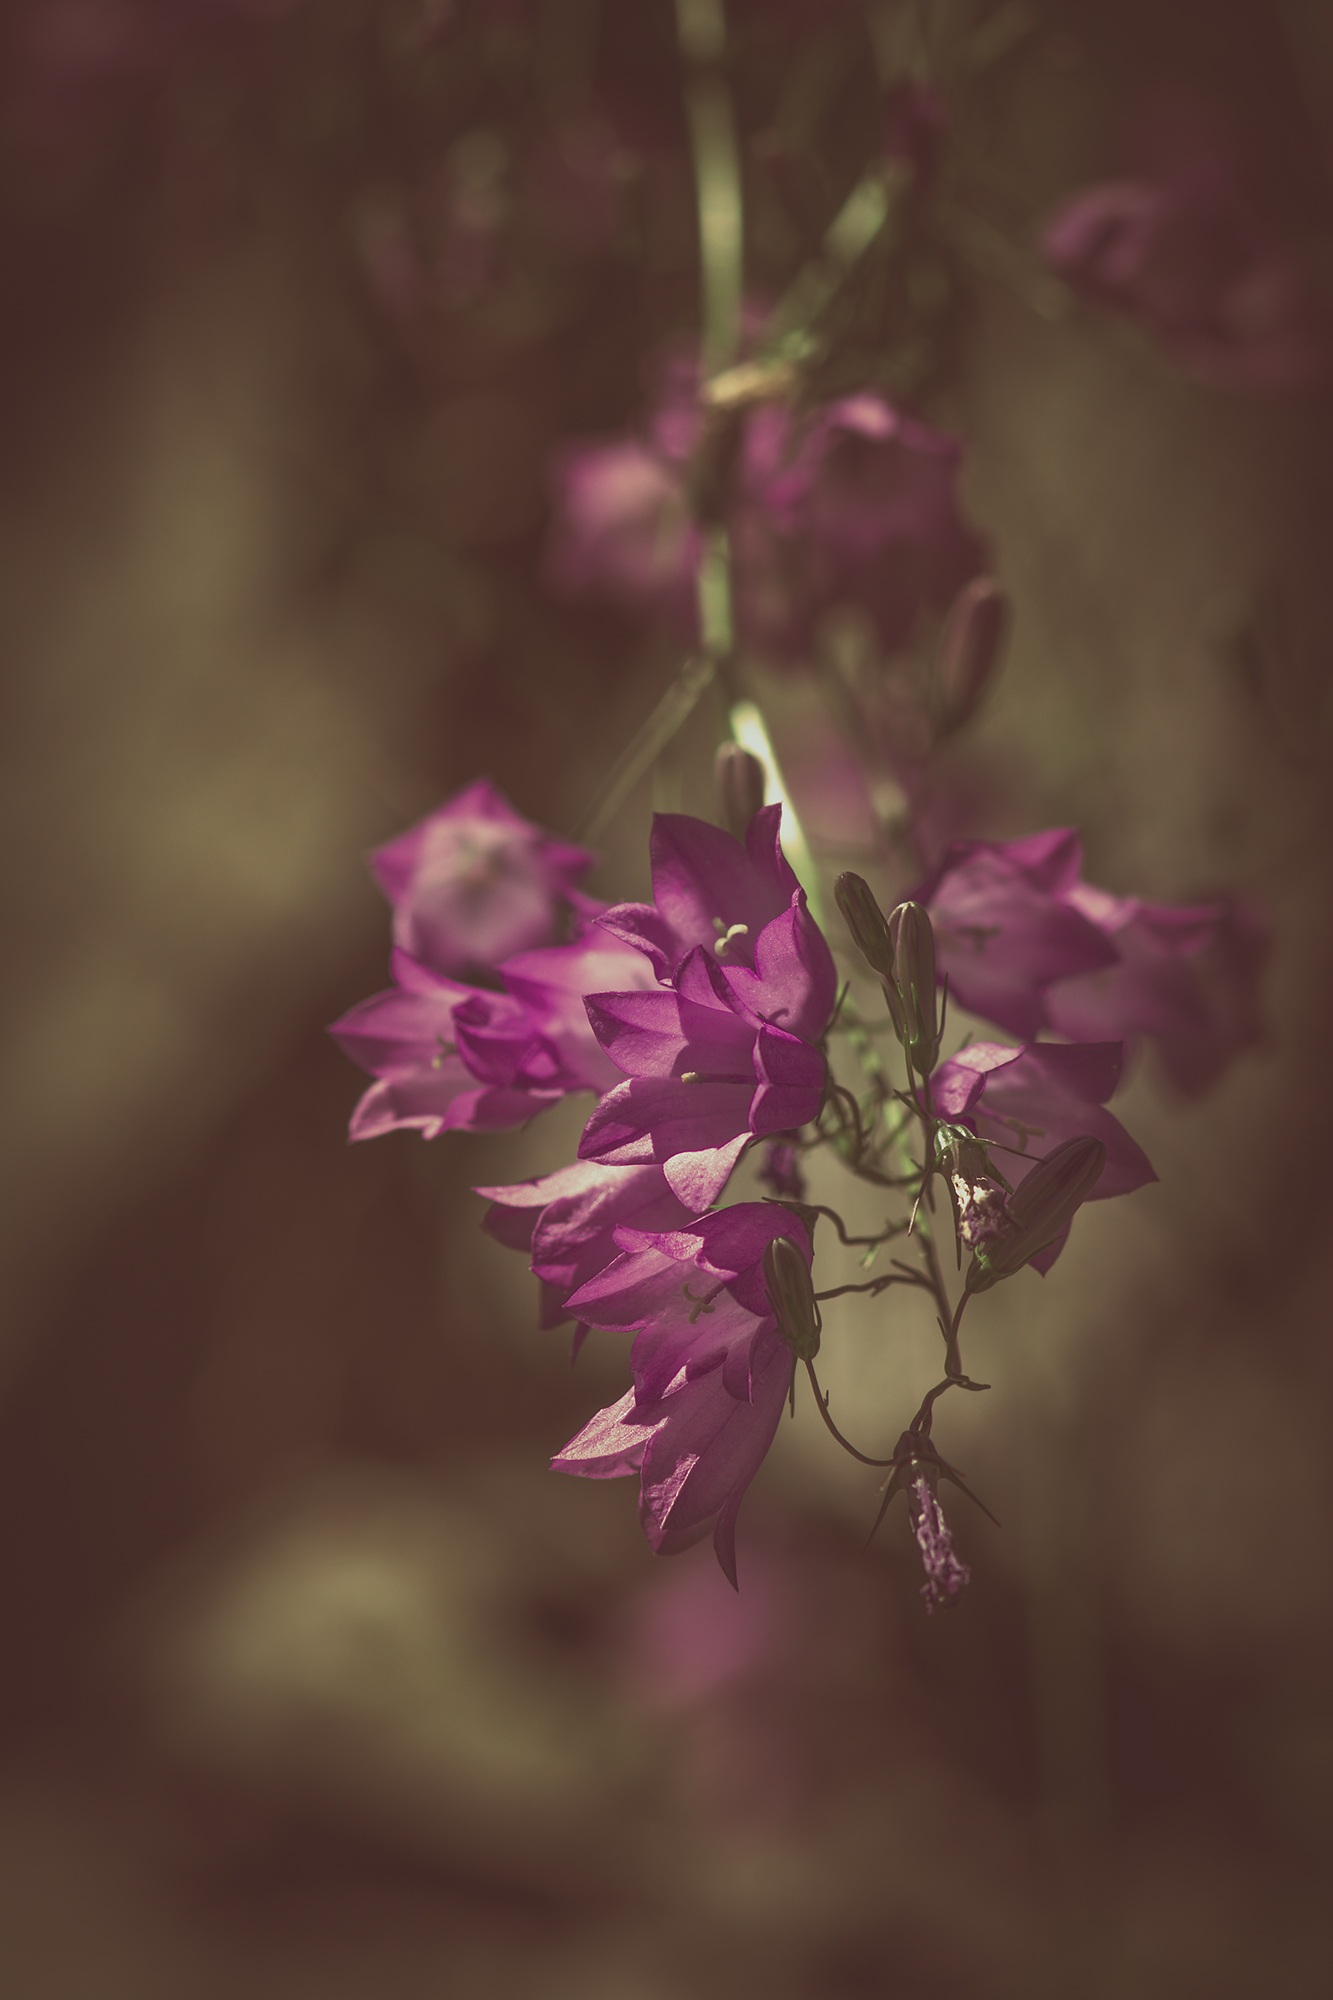
nature, branch, blossom, plant, photography, leaf, flower, purple, petal, mystical, mystic, botany, garden, pink, close, flora, wildflower, flowers, close up, purple flower, bellflower, macro photography, flower purple, in the garden, flowering plant, purple bellflower, bellflower family, campanulaceae, plant stem